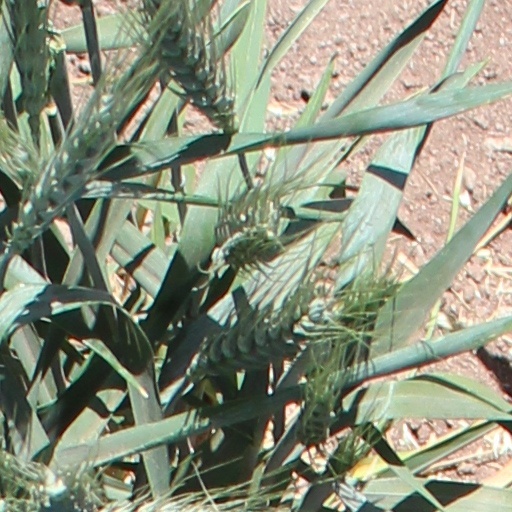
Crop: wheat